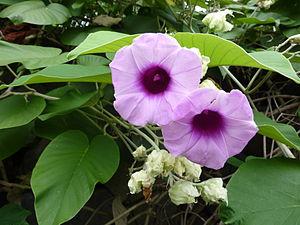
La liane d'argent ou rose des bois de nom scientifique Argyreia nervosa est une liane ornementale de la famille des convolvulacées.